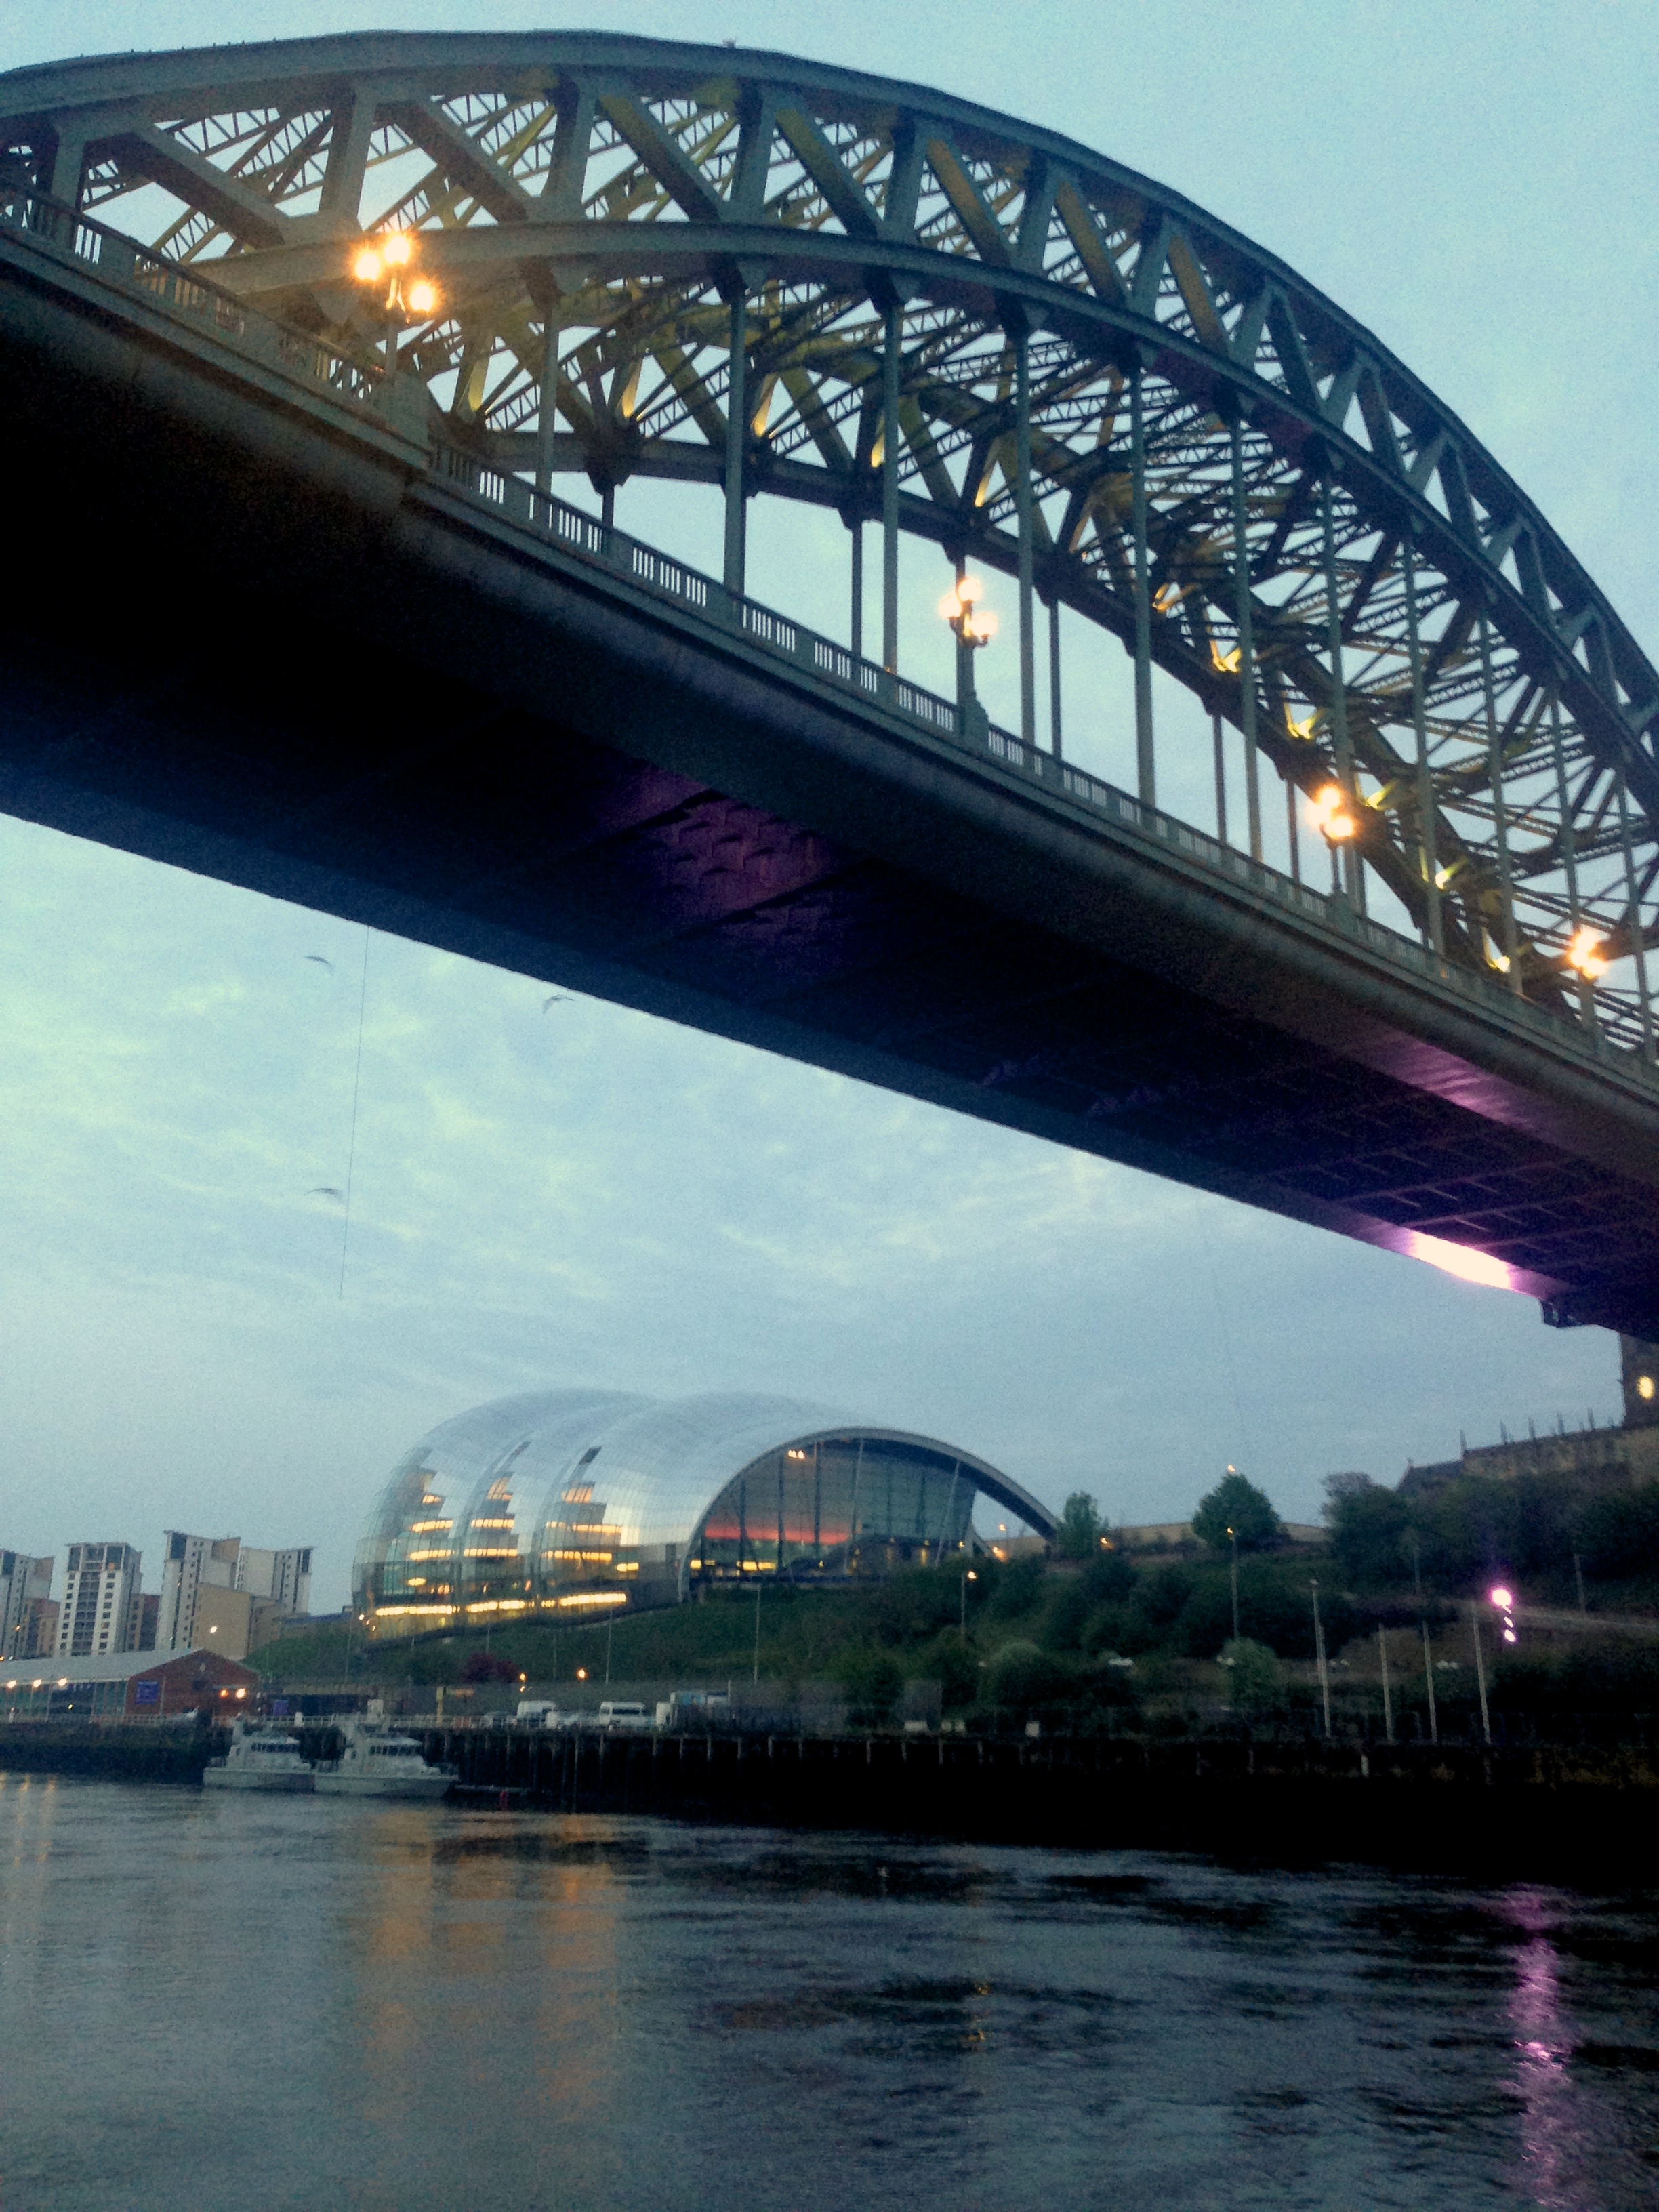
bridge, skyline, river, overpass, cityscape, dusk, reflection, landmark, stadium, waterway, public transport, cable stayed bridge, arch bridge, skyway, nonbuilding structure